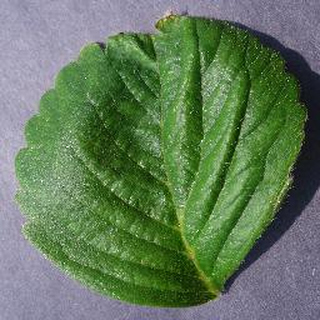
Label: healthy_strawberry